Spinosaurus

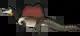
Life restoration

As a spinosaurid, "Spinosaurus" would have had a long, muscular neck, curved in a sigmoid, or S-shape. Its shoulders were prominent, and the forelimbs large and stocky, bearing three clawed digits on each hand. The first finger (or "thumb") would have been the largest. "Spinosaurus" had long phalanges (finger bones), and only somewhat recurved claws, suggesting that its hands were longer compared to those of other spinosaurids.